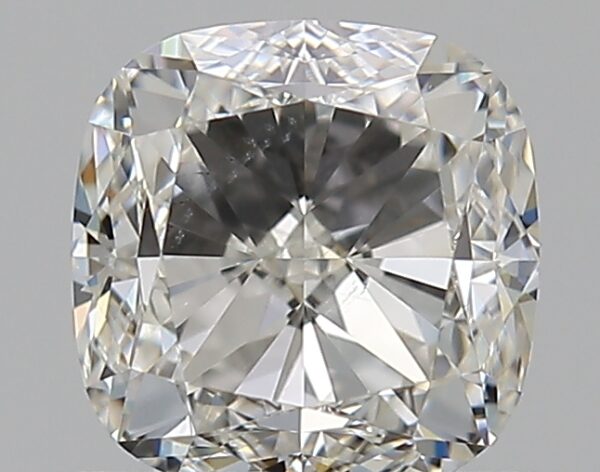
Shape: cushion
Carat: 0.7
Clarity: SI1
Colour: I
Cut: EX
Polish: EX
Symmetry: VG
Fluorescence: N
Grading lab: GIA
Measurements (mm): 4.9 x 4.85 x 3.29